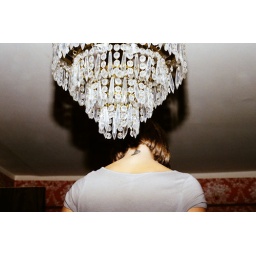
at vasilisa's flat. masha standing near the lamp